Boston College Eagles football

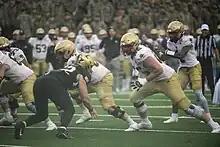
Eagles quarterback Thomas Castellanos prepares to receive a snap during a 2023 game at Michie Stadium

O'Brien was replaced by then Green Bay Packers offensive coordinator Jeff Jagodzinski. He inherited a talent laden BC team, which he led to an 11–3 record, a No. 10 finish in the polls and an ACC Atlantic Division Championship. At one point in the season, the Eagles were ranked No. 2 in the AP Poll and BCS standings. Along with Steve Logan, Jagodzinski brought a high flying offensive attack which was very different from Tom O'Brien's short passing game style. He has been nicknamed "Jags" by BC fans and the media. After his first season at BC, Tom O'Brien protegees Matt Ryan and Gosder Cherilus were selected in the first round of the NFL draft. In both 2007 and 2008, the Eagles lost the ACC Championship Game to Virginia Tech.